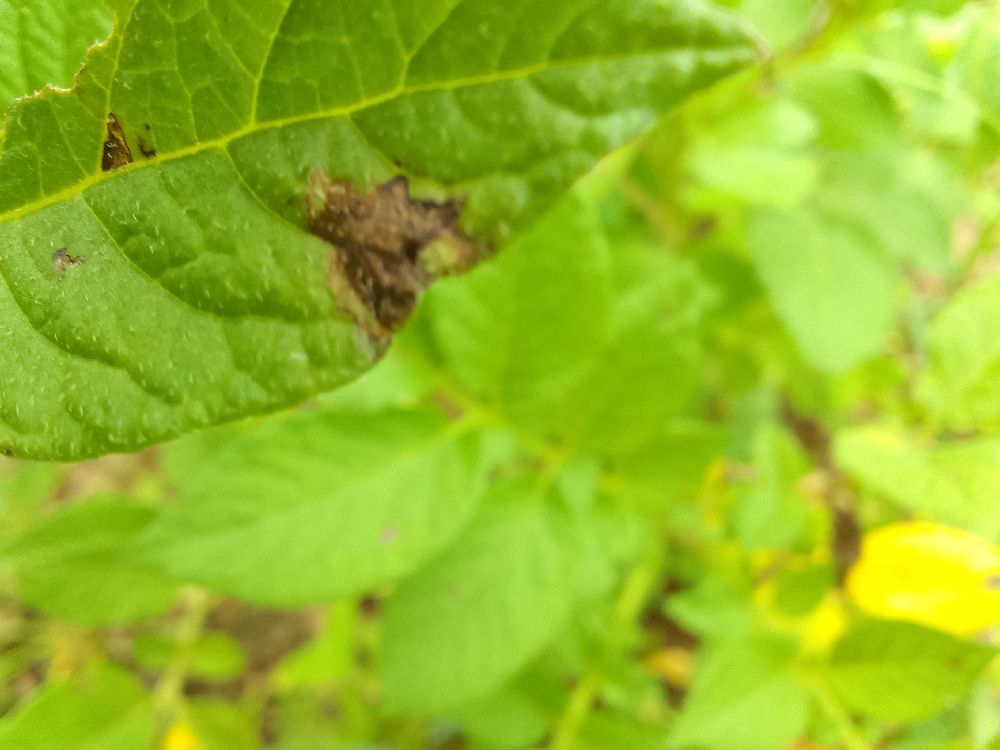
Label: Late blight